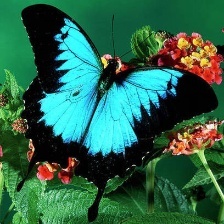
Species: ULYSES